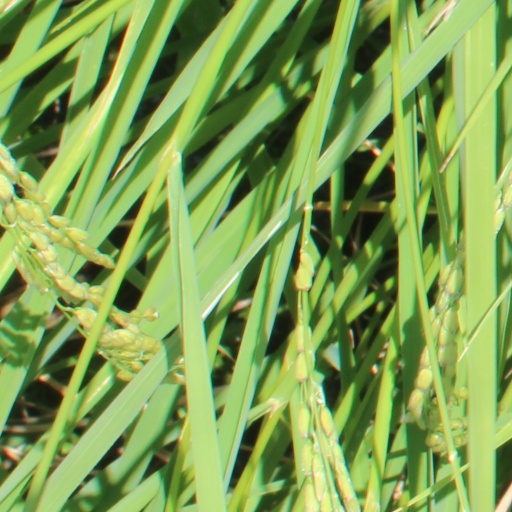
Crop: rice